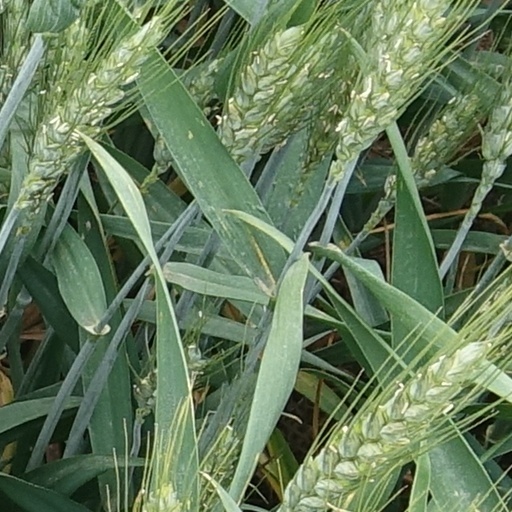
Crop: wheat